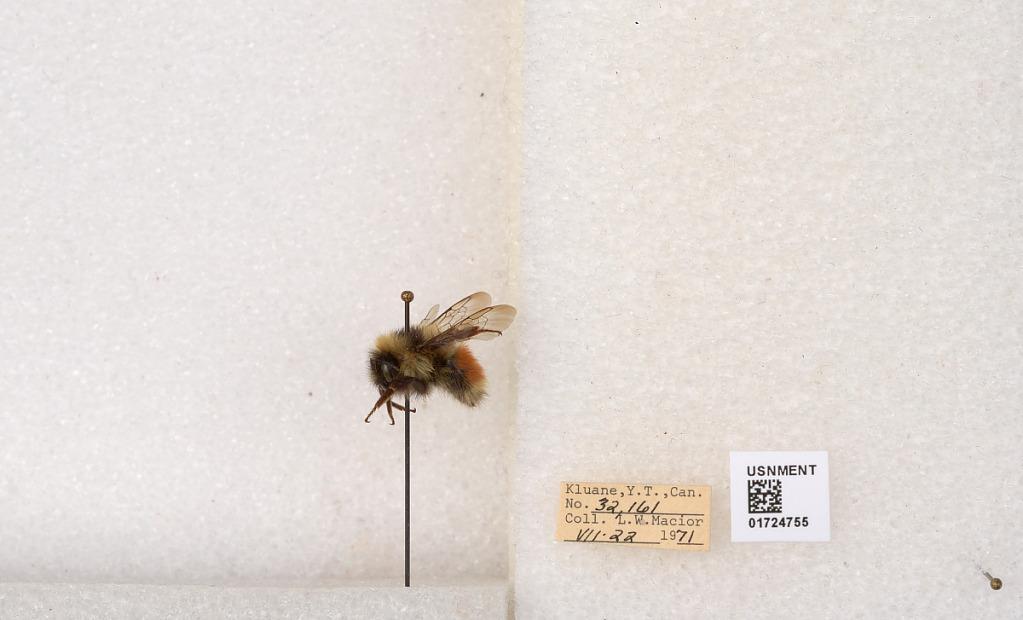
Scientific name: Bombus (Pyrobombus) sylvicola Kirby
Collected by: L. Macior
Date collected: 1971-7-22
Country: Canada
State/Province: Yukon Territory
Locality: Kluane National Park and Reserve
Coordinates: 60.7493, -139.504